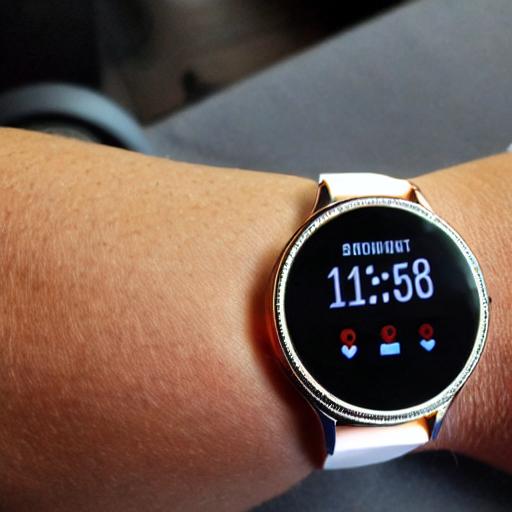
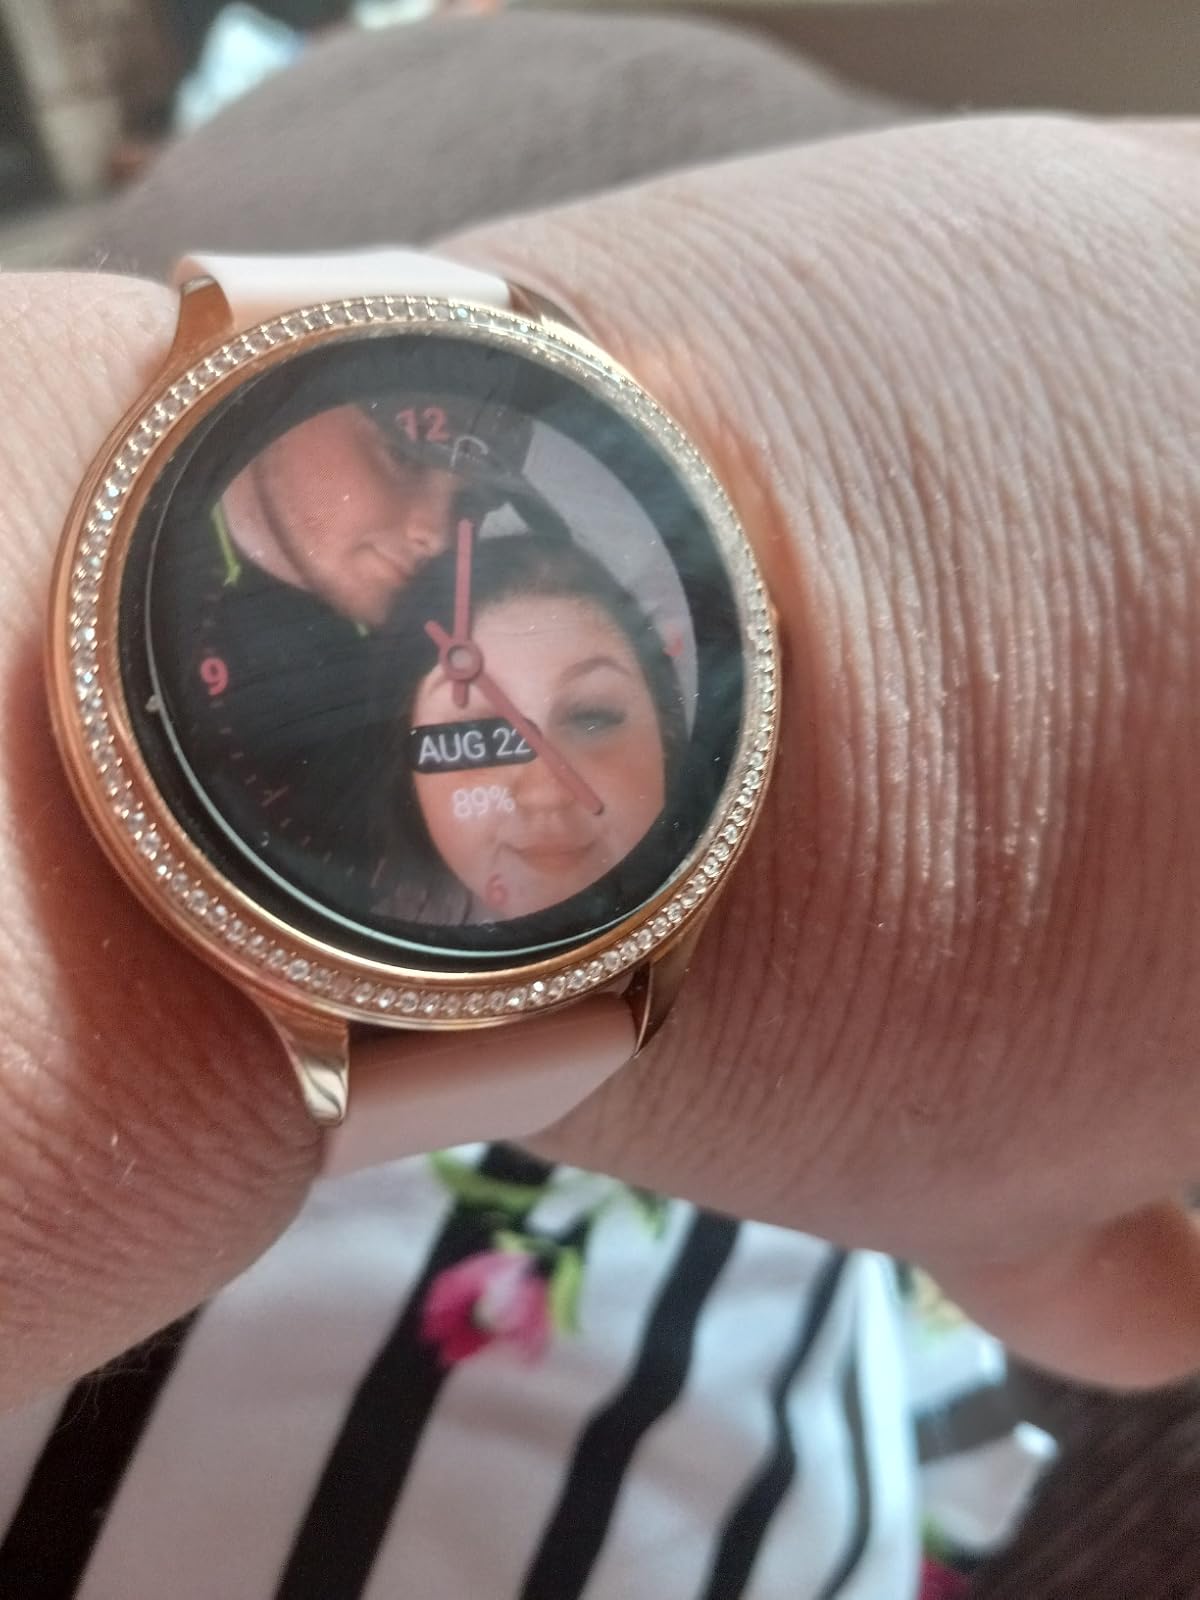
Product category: smartwatch
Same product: no